Louisenlund (Bornholm)

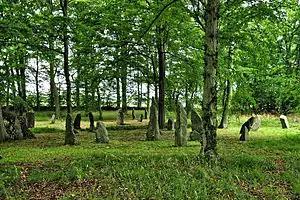
Louisenlund megalithic site, Bornholm

Louisenlund, some east of Østermarie on the Danish island of Bornholm, is a site with one of Denmark's largest collection of megaliths. Some 50 stones standing upright among the trees, many of them over high. Gryet, a similar site in a wood near Bodilsker west of Nexø once had over 60 megaliths but many have now been removed.